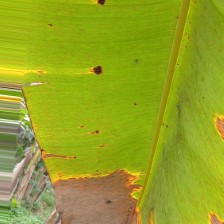
Label: cordana